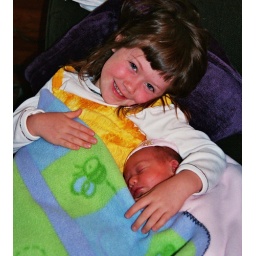
girls in rocking chair